Natchez National Cemetery

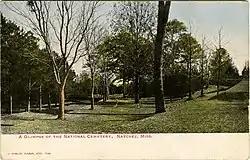
Postcard of Natchez National Cemetery

Natchez National Cemetery is a United States National Cemetery located in the city of Natchez overlooking the Mississippi River in Adams County, Mississippi. Administered by the United States Department of Veterans Affairs, it encompasses , and as of the end of 2005, had 7,154 interments.